Ali Nasser

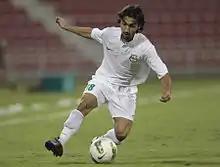
Ali Nasser in 2011

Ali Nasser Saleh (born May 16, 1986) is a Qatari footballer of Yemeni descent who is a defender.